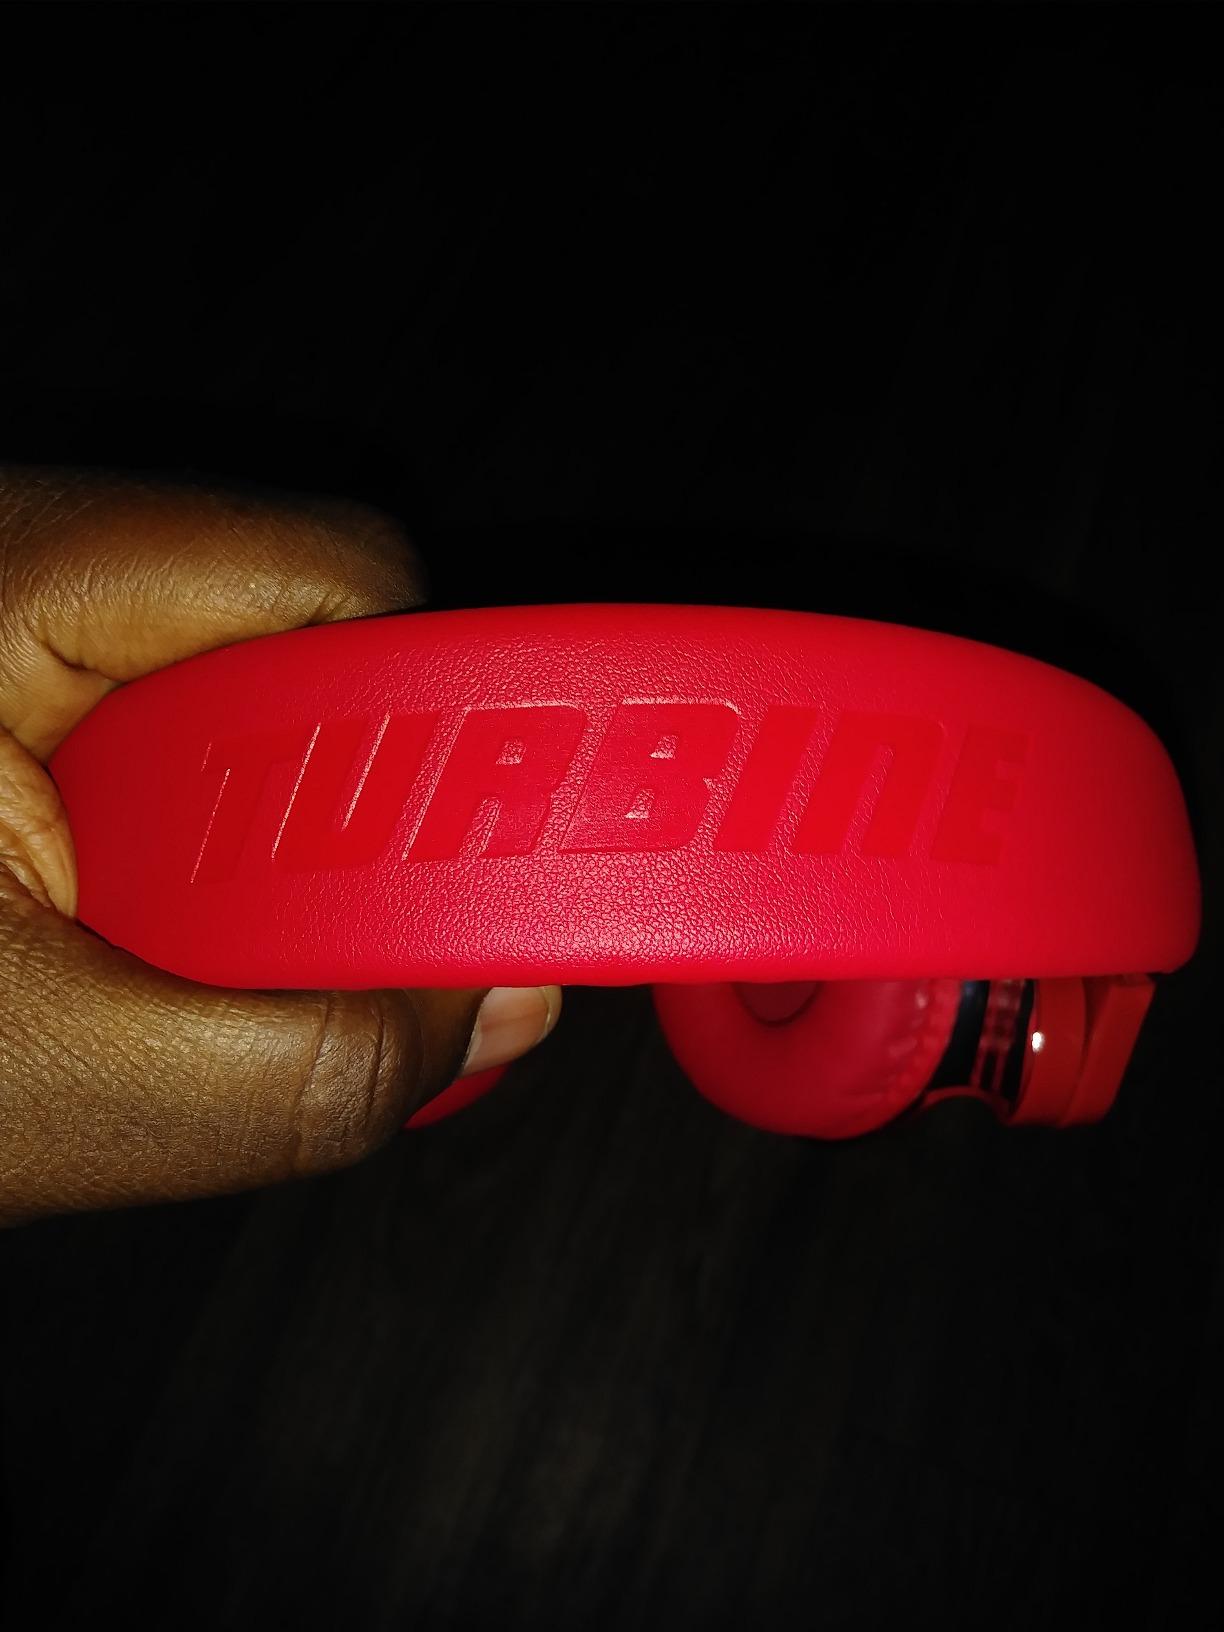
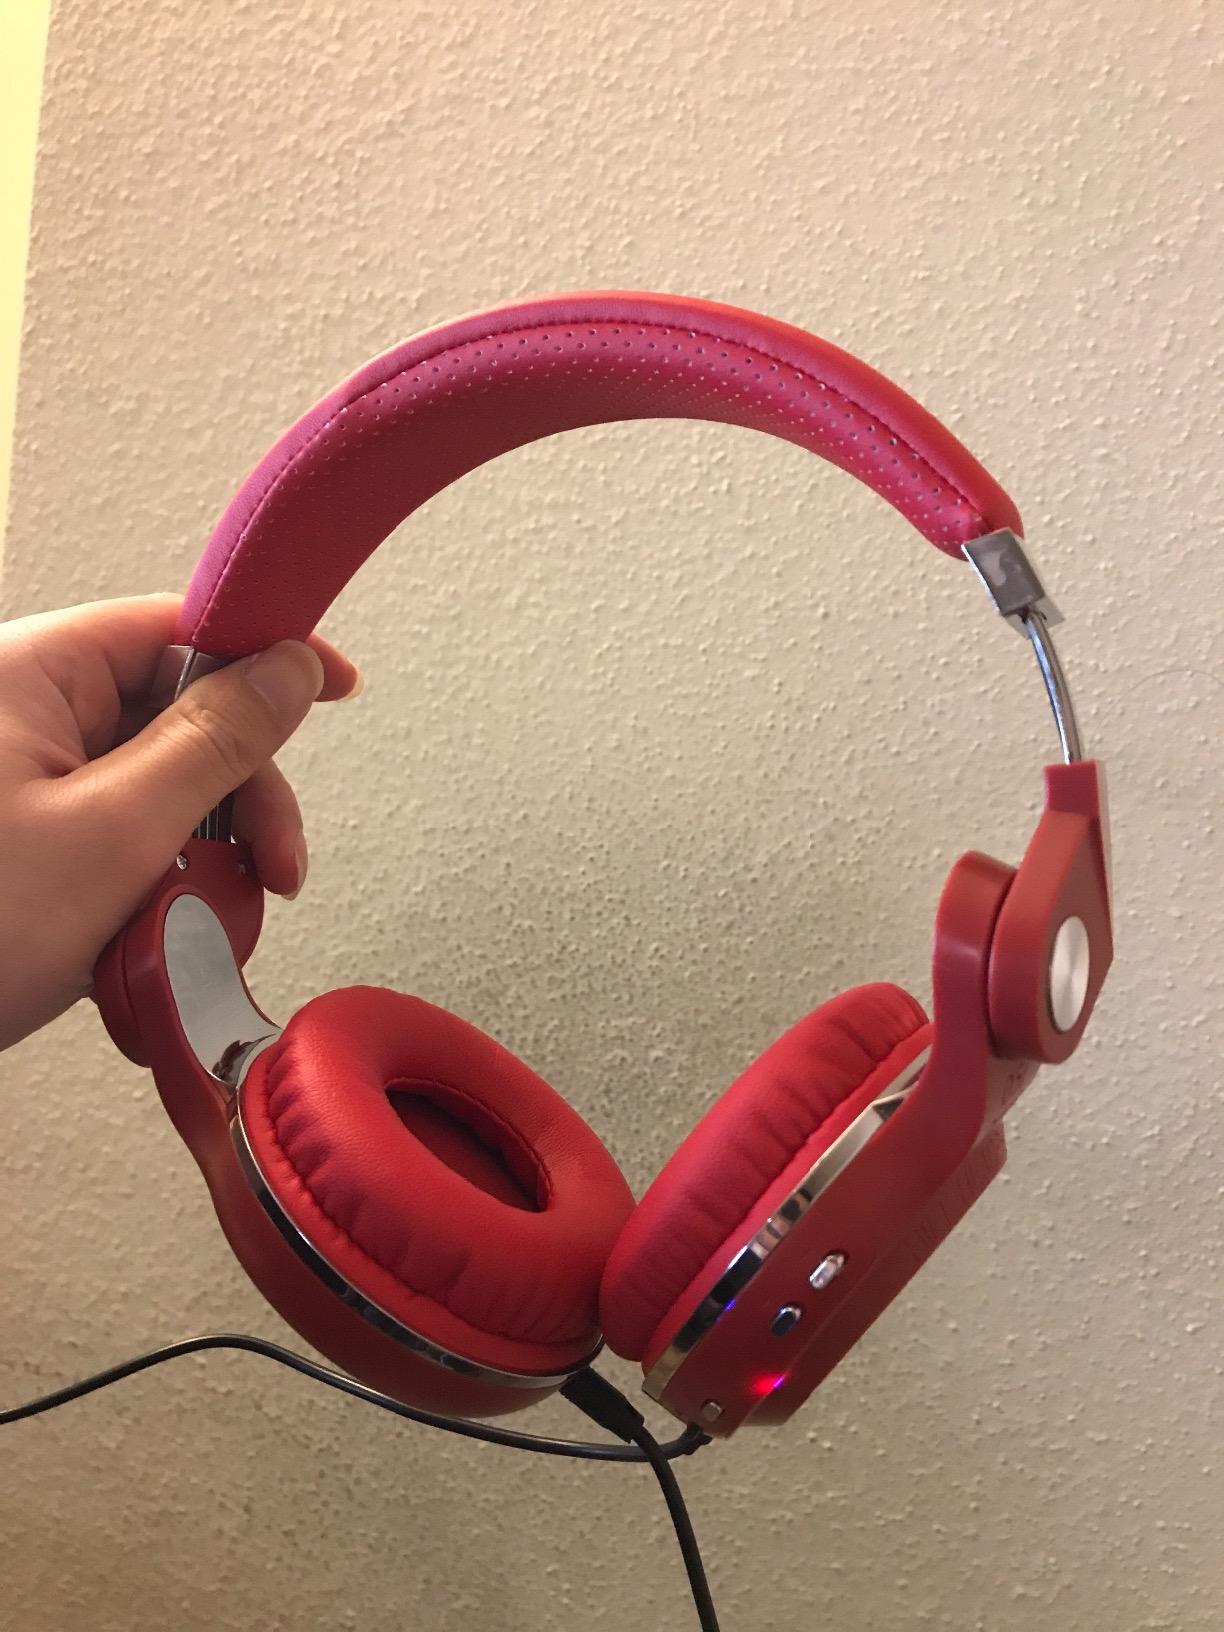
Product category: headphones
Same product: yes